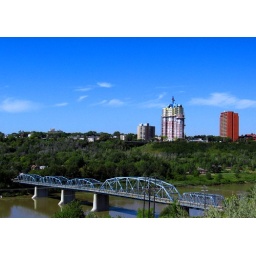
Dawson bridge spanning the North Saskatchewan river in Edmonton. The view is from the southside with the bridge running northwest